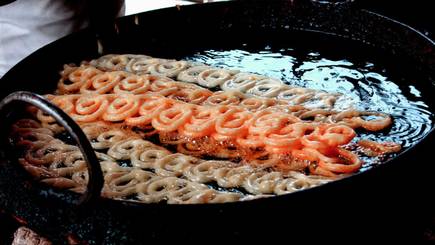
Dish: jalebi